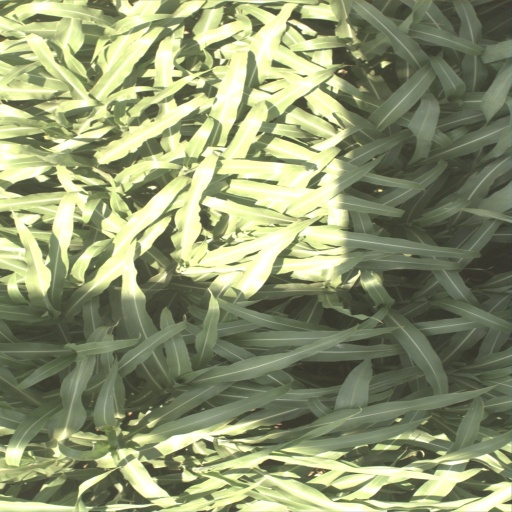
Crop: sorghum